Bárbara Ruiz-Tagle

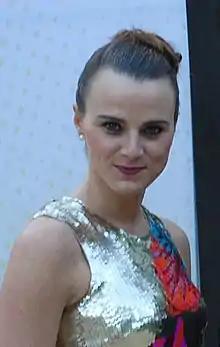
Ruiz Tagle in 2011

Bárbara Ruiz-Tagle Correa (born Santiago Chile May 30, 1979) is a Chilean actress of theater and television.